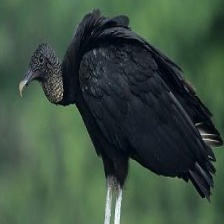
Species: BLACK VULTURE
Scientific name: CORAGYPS ATRATUS
ImageNet parent category: vulture